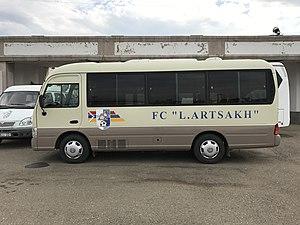
Image de Stepanakert (Artsakh) en 2017.
Le Lernayin Artsakh Football Club, plus couramment abrégé en Lernayin Artsakh, est un club arménien de football fondé en 1927 et basé dans la ville de Stepanakert dans le Haut-Karabagh.